Sattam

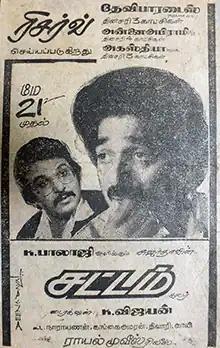
Theatrical release poster

Sattam is a 1983 Indian Tamil-language action film directed by K. Vijayan and produced by Anandavalli Balaji, starring Kamal Haasan, Sarath Babu and Madhavi. It is a remake of the Hindi film "Dostana" (1980). The film was released on 21 May 1983.